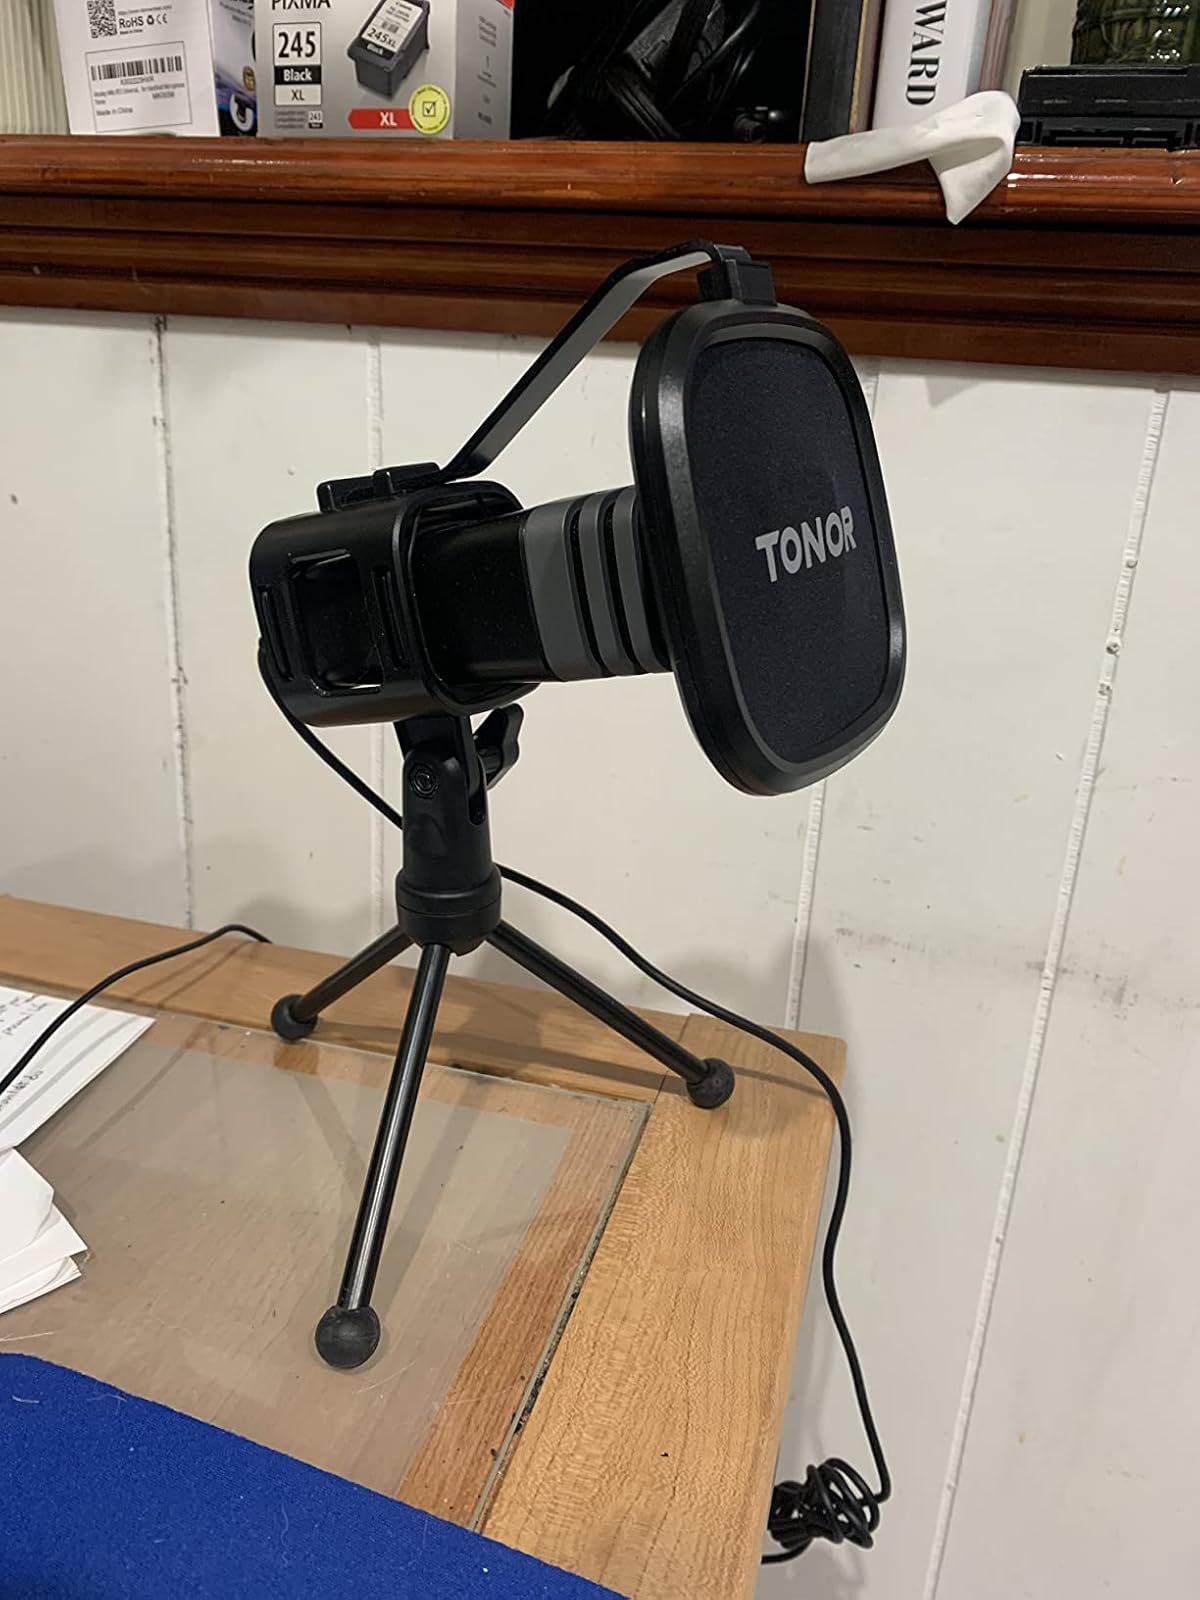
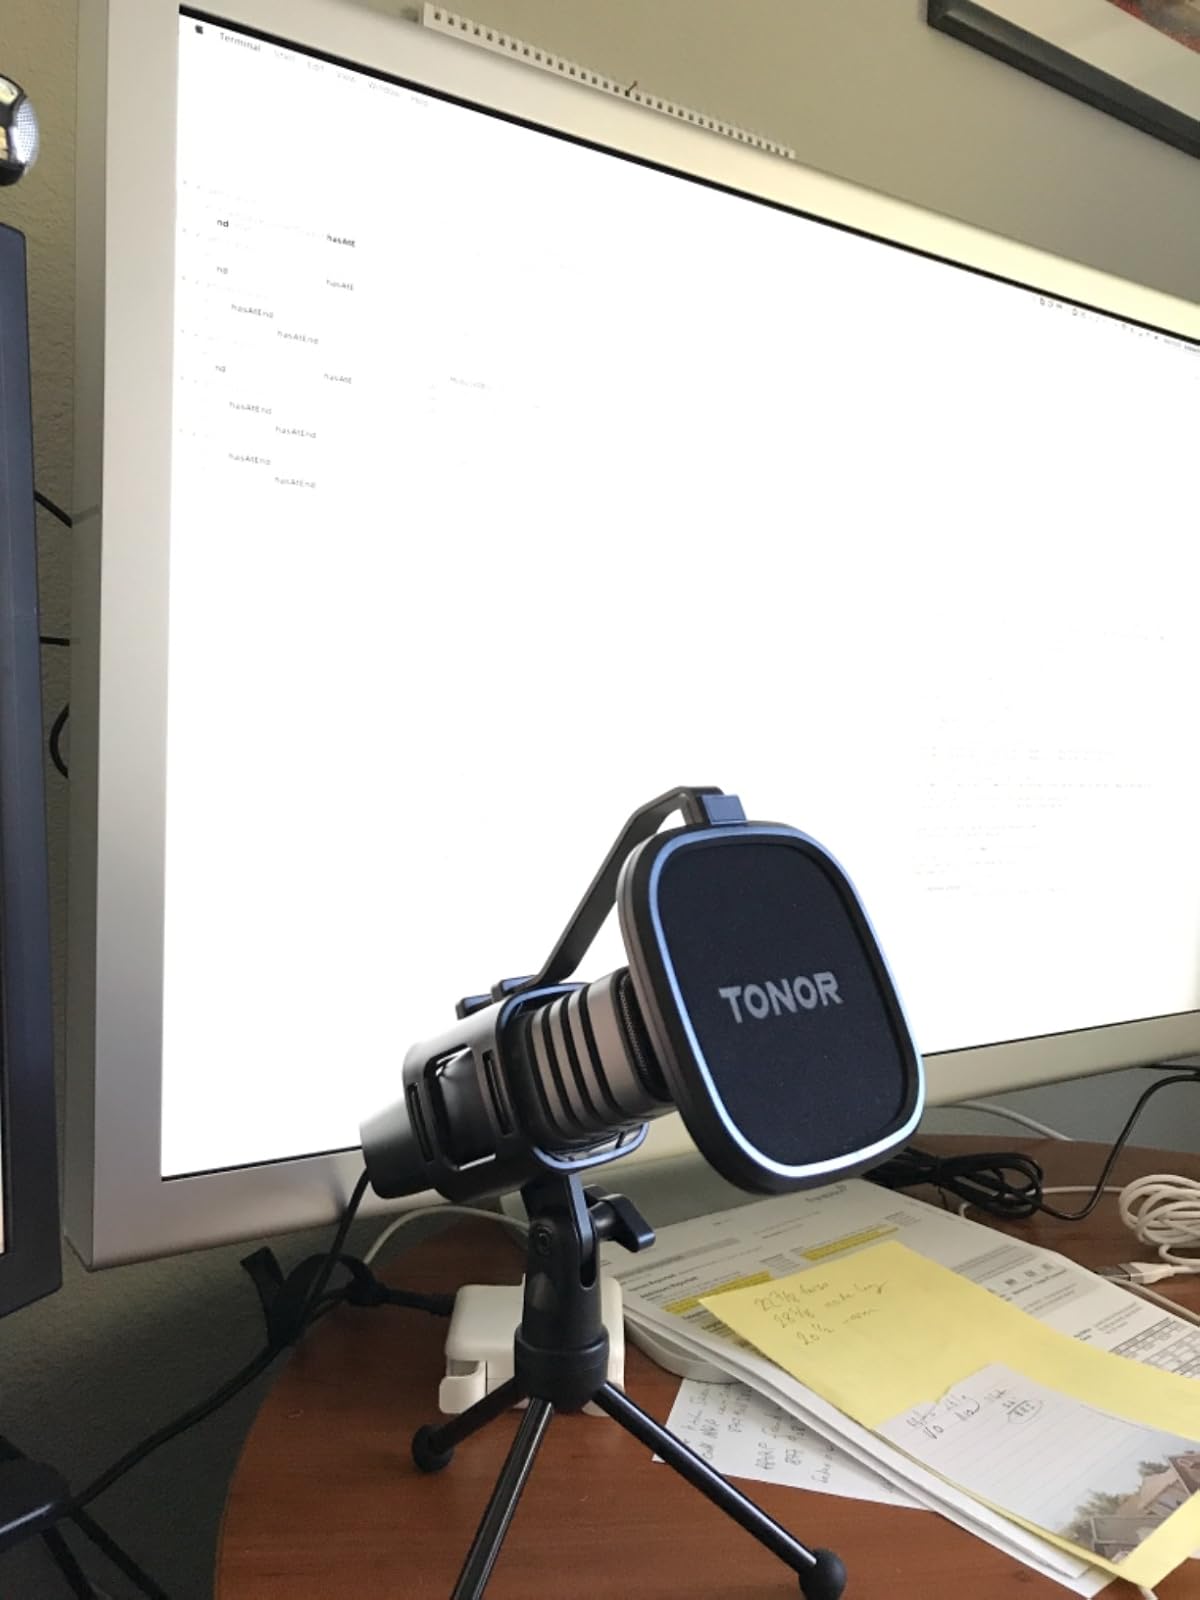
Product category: microphone
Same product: yes